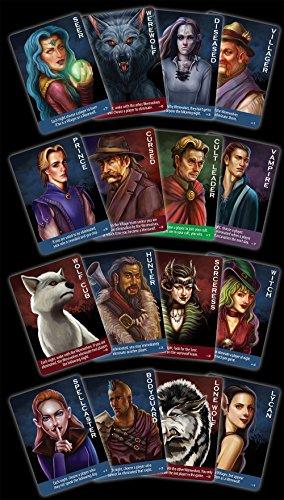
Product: Bezier Games Ultimate Werewolf Deluxe Edition
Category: Toys & Games | Games & Accessories | Board Games
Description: “A fantastic version of Werewolf the best there is” Tom Vasel, The Dice Tower.
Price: $18.74
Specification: ProductDimensions:7x5x2inches|ItemWeight:9.9ounces|ShippingWeight:15.2ounces(Viewshippingratesandpolicies)|DomesticShipping:ItemcanbeshippedwithinU.S.|InternationalShipping:ThisitemcanbeshippedtoselectcountriesoutsideoftheU.S.LearnMore|ASIN:B00MHWUJA0|Itemmodelnumber:BEZ01402|Manufacturerrecommendedage:13yearsandup